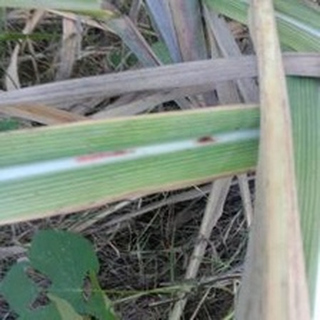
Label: sugarcane_red_rot